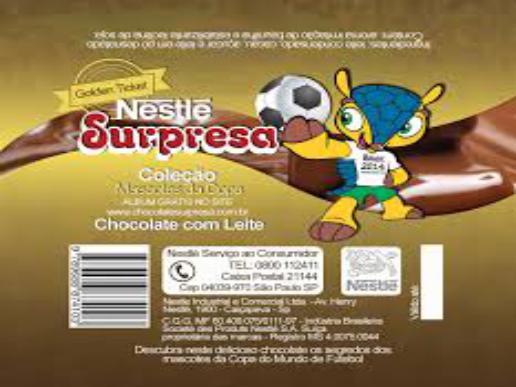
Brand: Chocolate Surpresa
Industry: Food